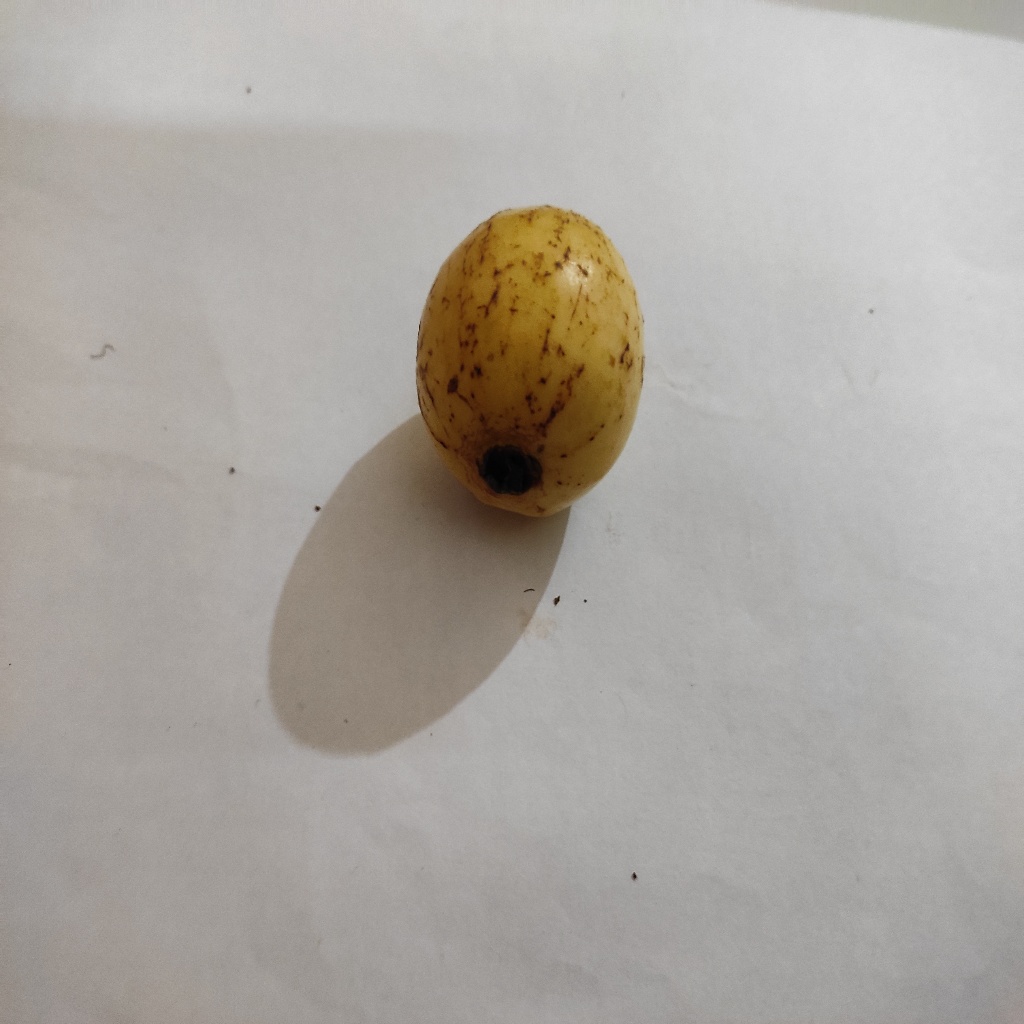
Crop: guava
Quality class: Class_B